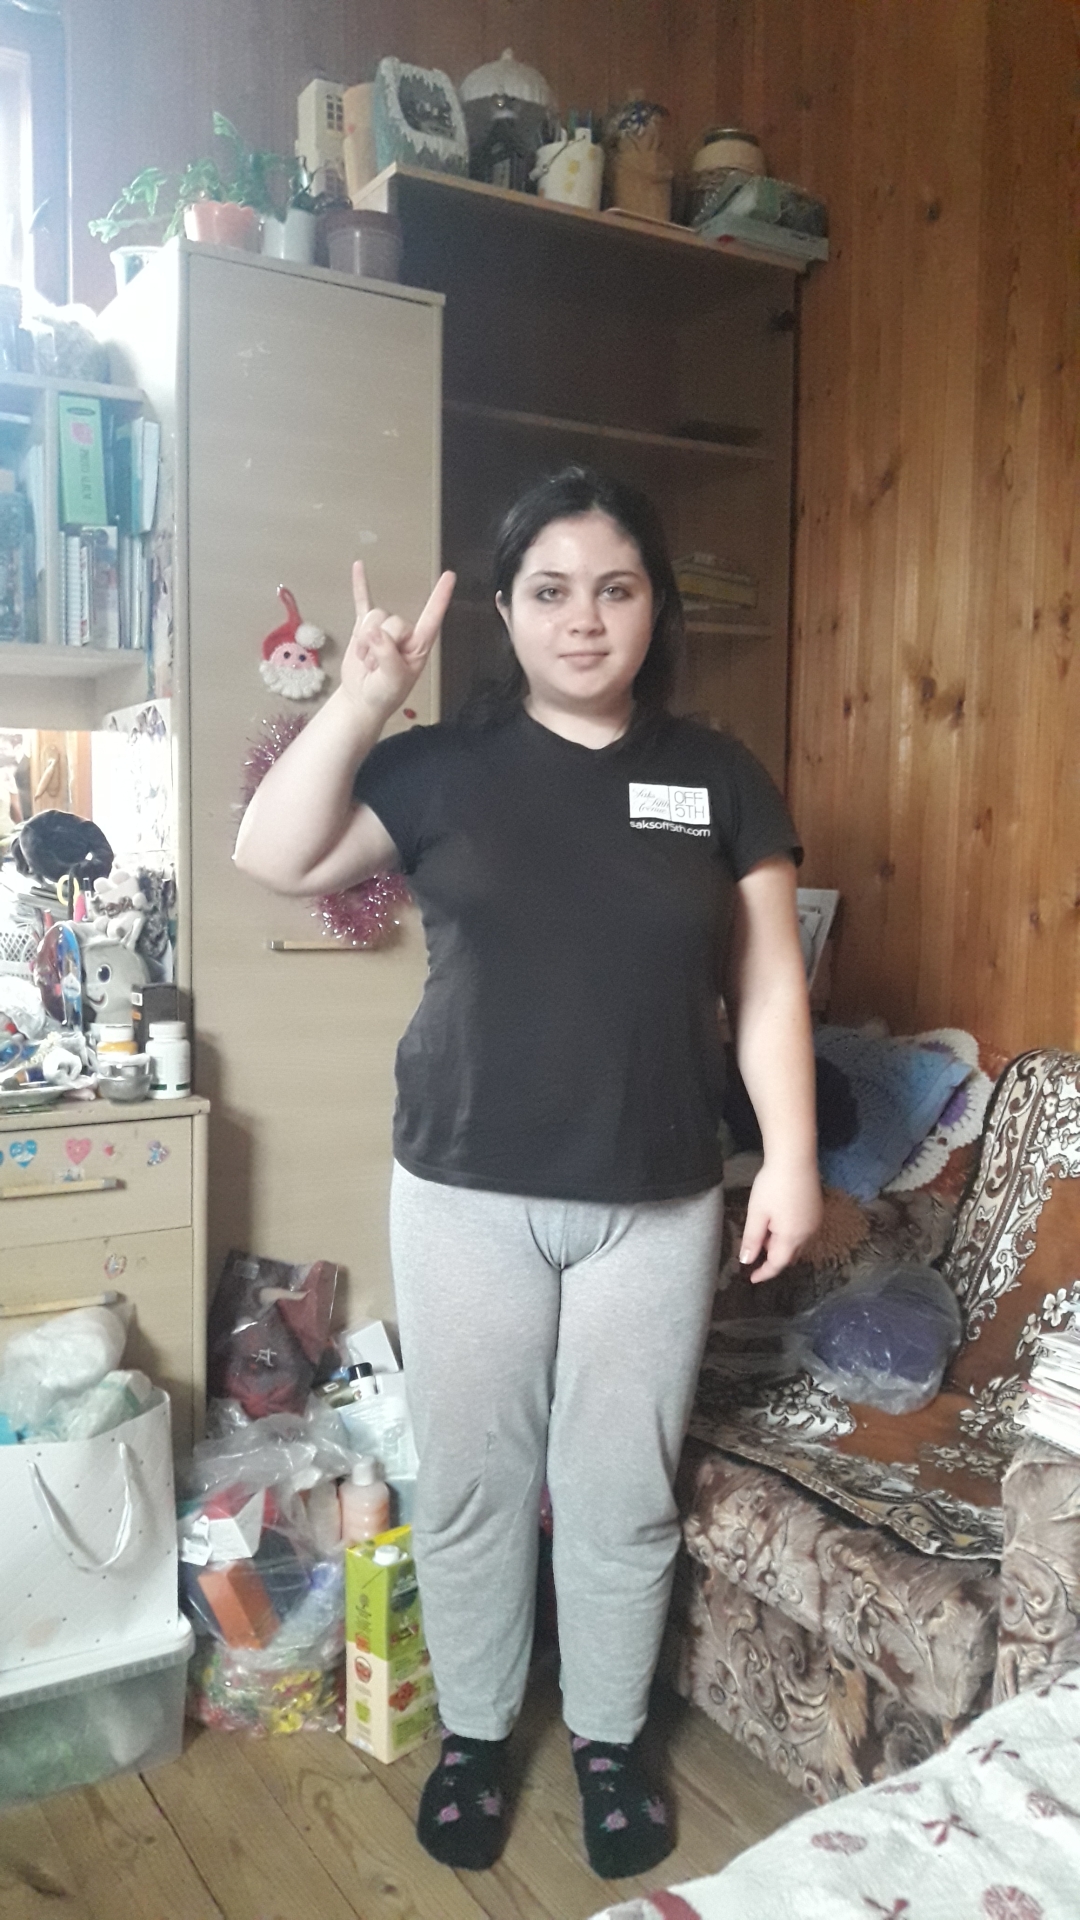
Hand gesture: rock